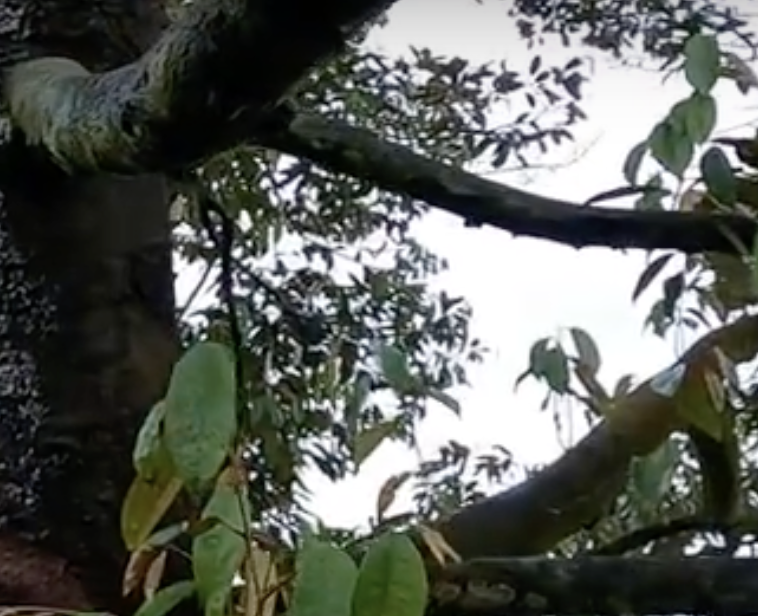
Label: sooty_mold